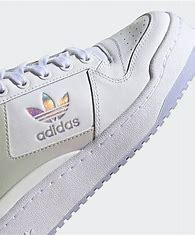
Brand: Adidas
Model: Forum Bold